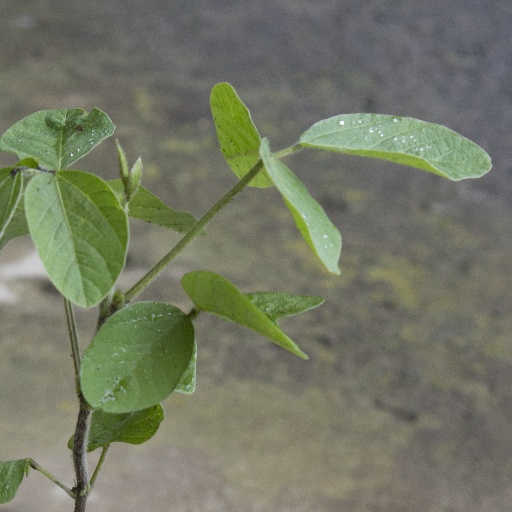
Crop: soybean